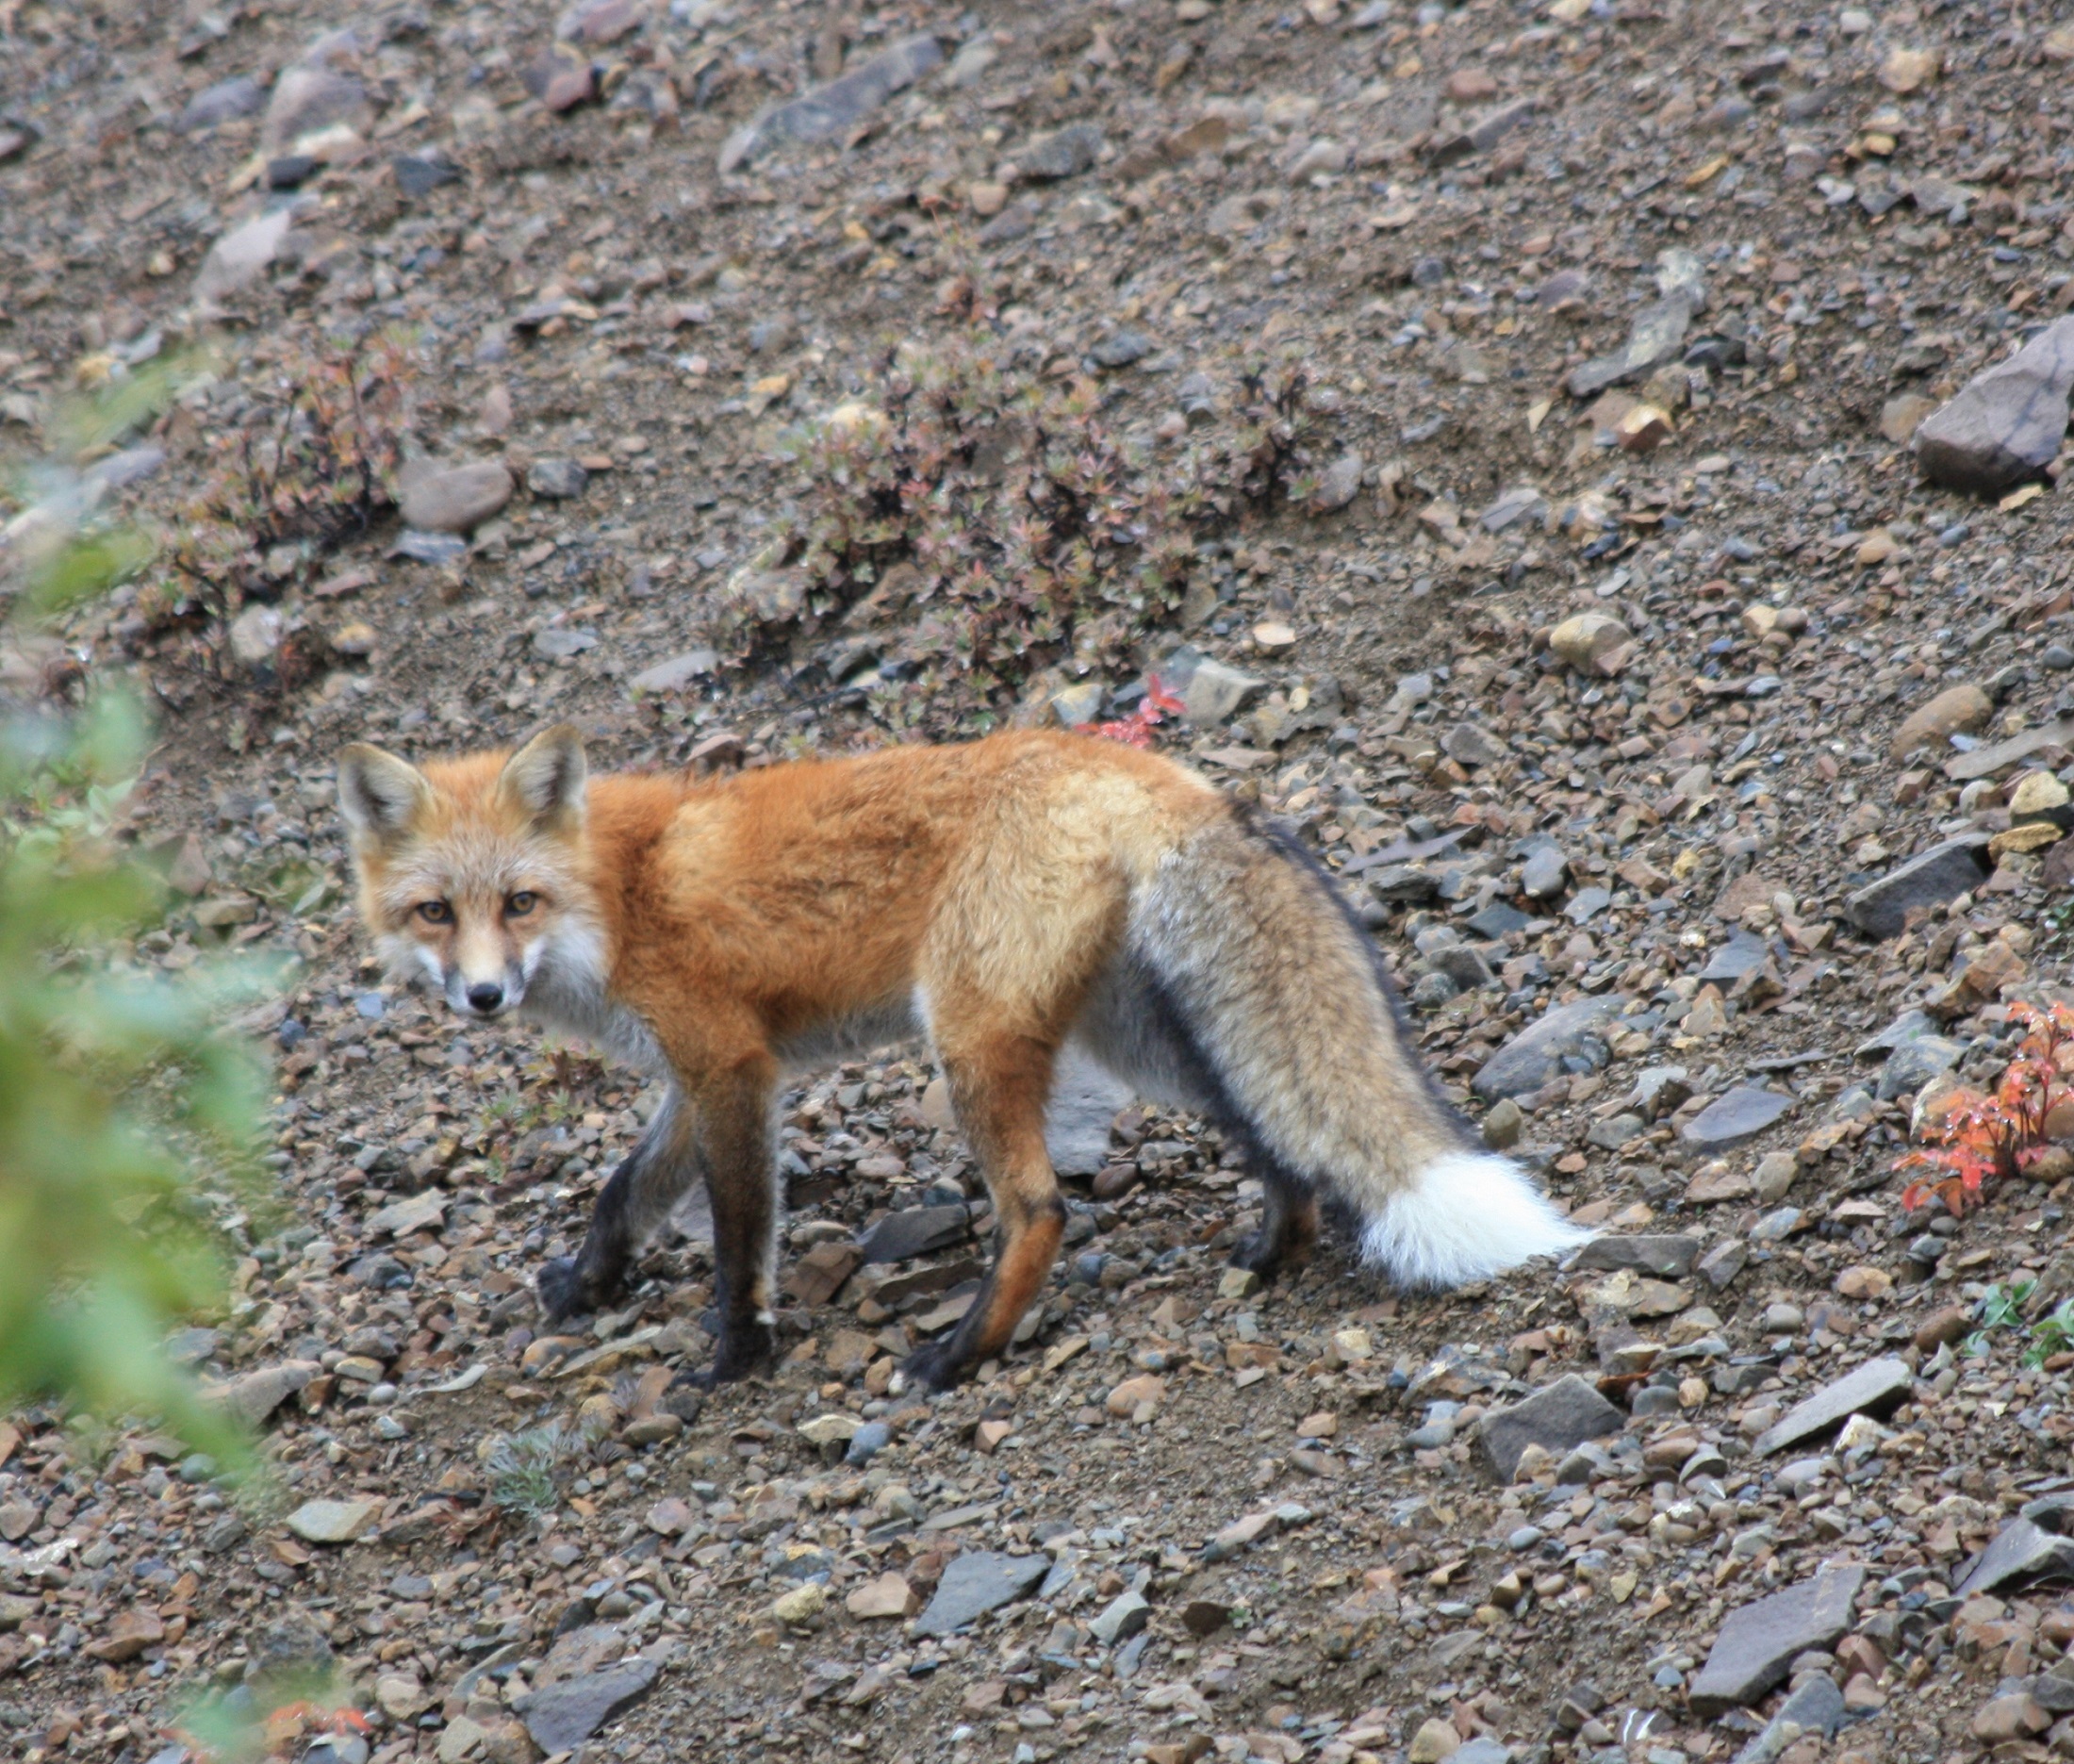
nature, wilderness, looking, wildlife, wild, portrait, mammal, fox, predator, fauna, red fox, rocks, outdoors, furry, vertebrate, carnivore, hunter, vulpes vulpes, dog like mammal, kit fox, grey fox